Vestergade 5, Copenhagen

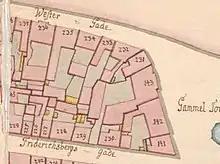
No. 234 seen on a detail from Christian Gedde's map of Copenhagen's West Quarter, 1757.

Tobacco manufacturer Ole Augustinus, founder of the company now known as Chr. Augustinus Fabrikker, constructed a new building at the site in the 1770s. In the new cadastre of 1756, Augustinus' property was listed as No. 234 in the city's West Quarter (Vester Kvarter). It was at that time owned by tanner Hans Peter Krog.